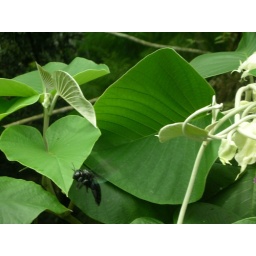
This is the scariest flying thing I've ever seen. It was huge. They were all over the elephant plant.